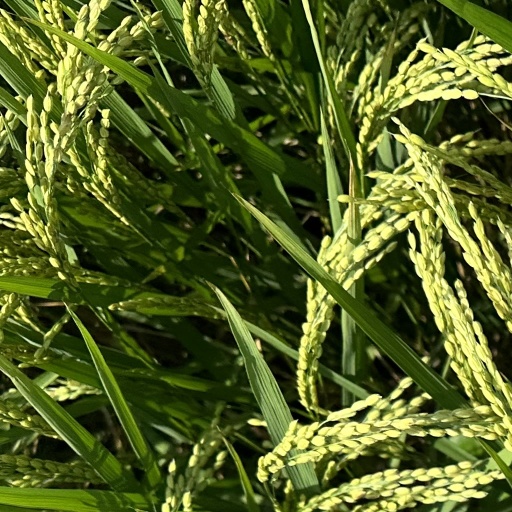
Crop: rice